Quhy Sowld Nocht Allane Honorit Be

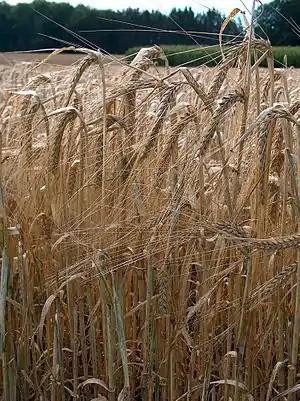
"He saw him lyand, alace, in swoun." Ripe Stalks of Barley.

The poem concludes with a round of unqualified praise for "Allane" who, alongside his other virtues, "provides us with our daily food."